San Luigi dei Francesi

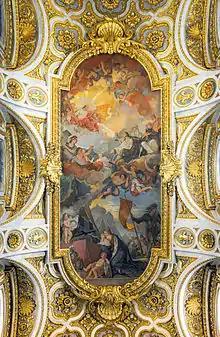
Ceiling by Charles-Joseph Natoire

The Contarelli Chapel contains a cycle of paintings by the Baroque master Caravaggio in 1599–1600 about the life of Saint Matthew. This includes the three world-renowned canvases of "The Calling of Saint Matthew" (on the left wall), "The Inspiration of Saint Matthew" (above the altar), and "The Martyrdom of Saint Matthew" (on the right wall).